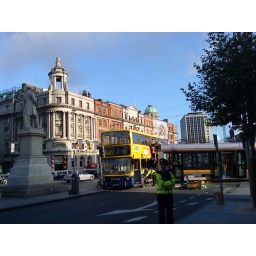
Luas crashes into a bus along the most used street in Dublin